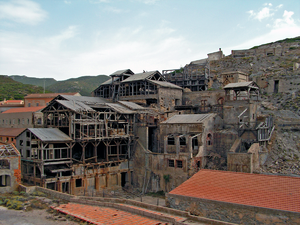
L'Argentiera est le nom d'une frazione située sur le littoral de la commune de Sassari au nord-ouest de la Sardaigne.